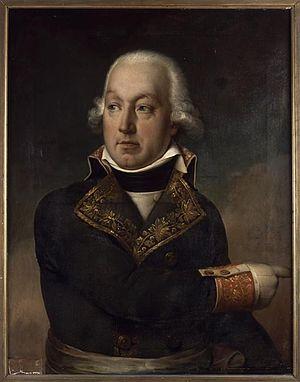
Jean Mathieu Philibert Sérurier, né le 8 décembre 1742 à Laon dans la province d'Île-de-France et mort le 21 décembre 1819 à Paris, est un officier général français, maréchal d'Empire. Ayant commencé sa carrière sous l'Ancien Régime, il participe à la guerre de Sept Ans. Sa carrière est très lente, et il n'est que lieutenant-colonel lorsqu’éclate la Révolution française. Il est alors nommé général de brigade, puis général de division à l'armée d'Italie. Sous les ordres de Bonaparte, il se distingue à la bataille de Mondovi et assiège victorieusement Mantoue lors de la première campagne d'Italie. Apprécié du général en chef pour son intégrité et sa droiture morale, il ne participe pas à la campagne d'Égypte et est fait prisonnier par les Impériaux à Verderio en 1799. Napoléon, de retour, ne lui en tient pas rancune, et Sérurier assiste passivement au coup d'État du 18 Brumaire.